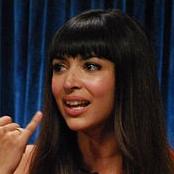
Age: 31